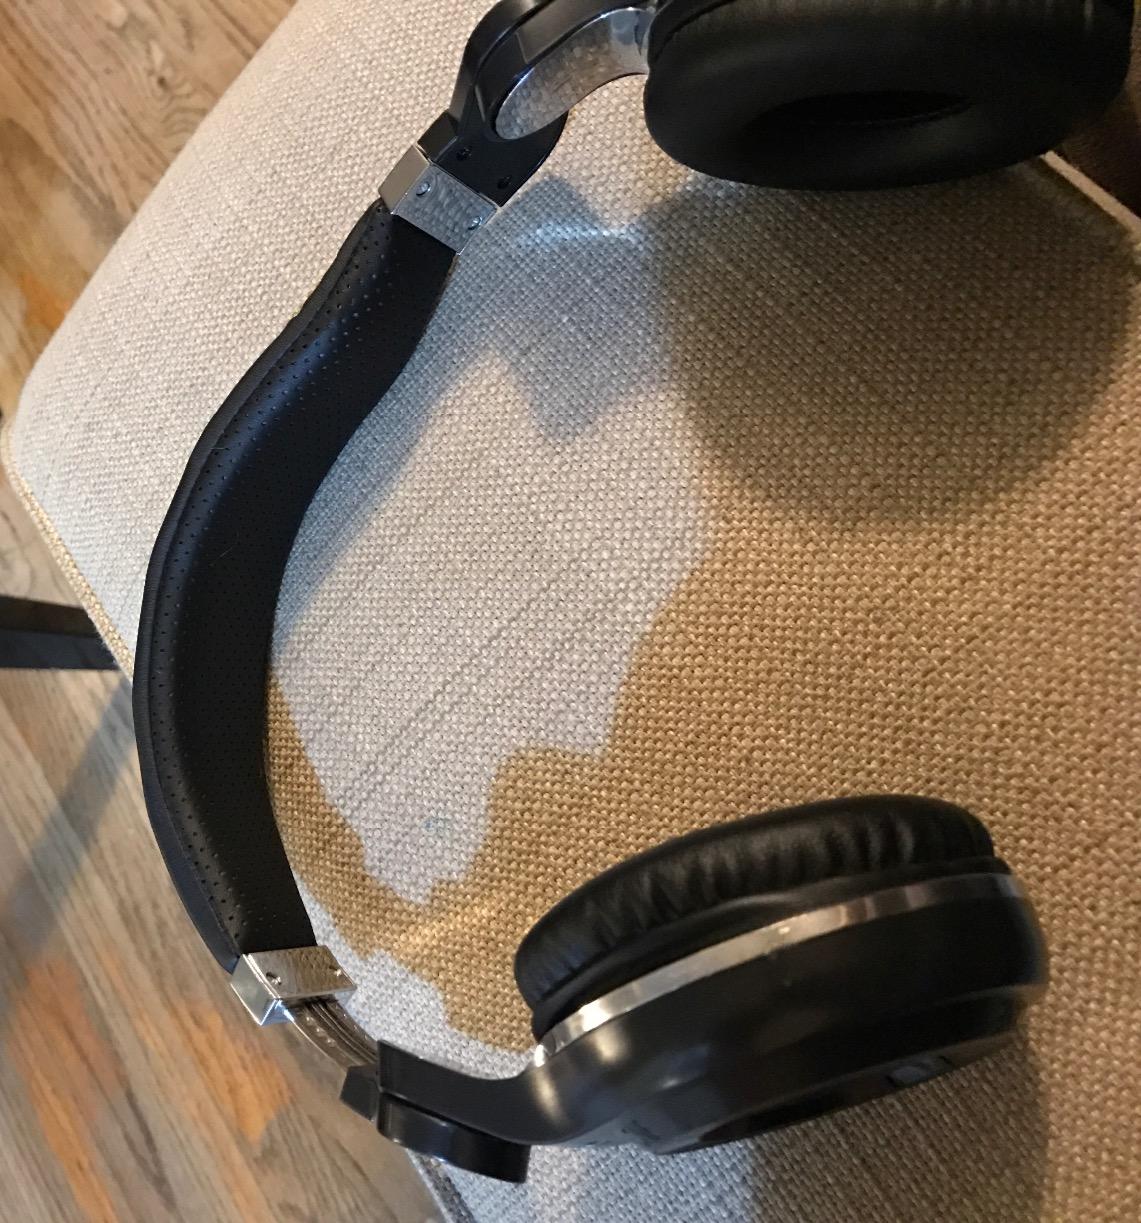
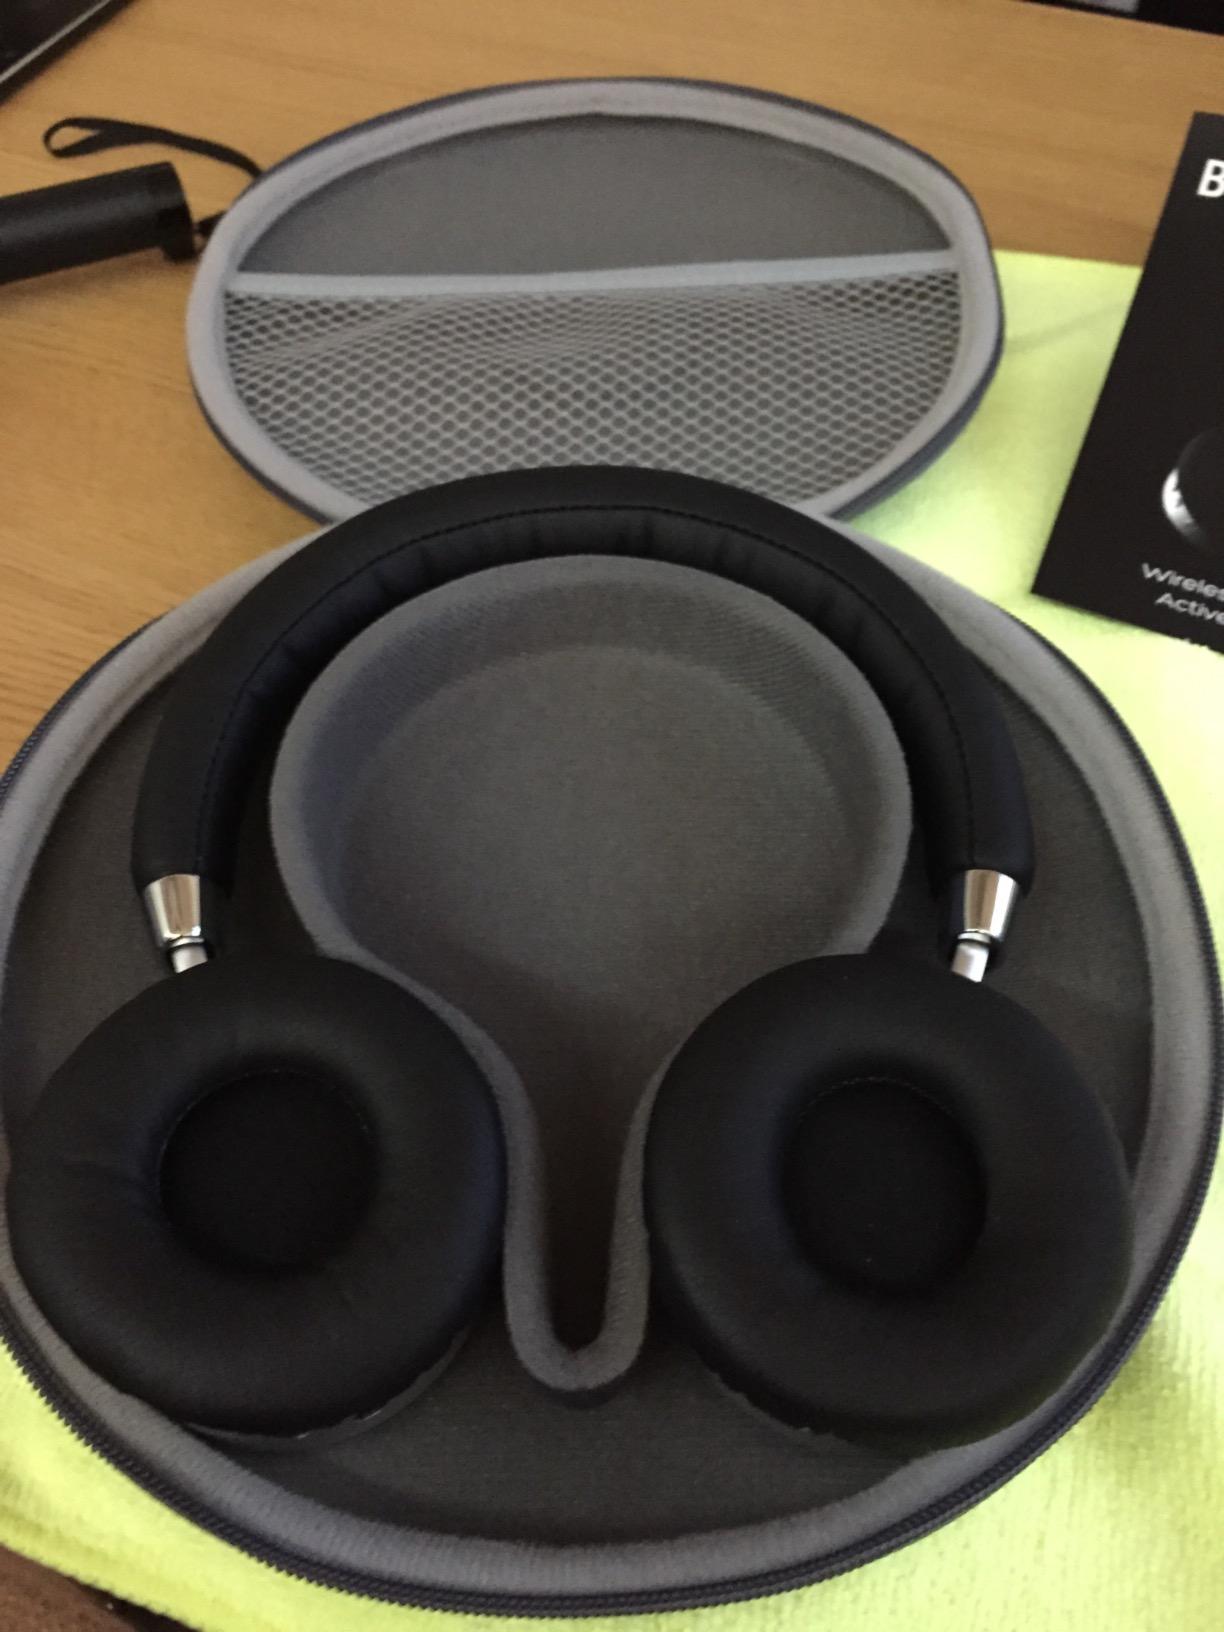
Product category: headphones
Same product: no